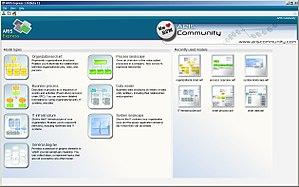
ARIIS est une approche de modélisation d'entreprise. Elle propose des méthodes pour analyser les processus et obtenir une vue holistique de la conception de processus, du management, des flux de travaux, et du traitement des applications.